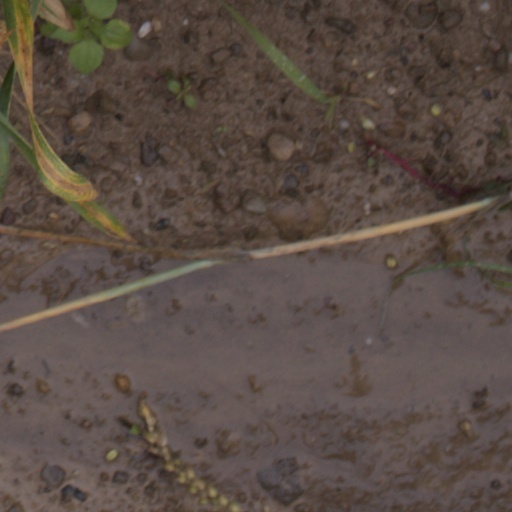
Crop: wheat